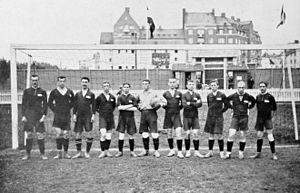
Vassili Pavlovitch Boutoussov est un footballeur russe puis soviétique, né le 7 février 1892 à Saint-Pétersbourg et mort le 28 septembre 1971 à Léningrad. Il est connu comme le premier buteur de l'histoire de la sélection russe. Il prit part à la Première Guerre mondiale, à la guerre civile russe et à la Seconde Guerre mondiale.
Le tournoi de football des Jeux olympiques de 1912 à Stockholm s'est déroulé du 29 juin au 5 juillet 1912. C'est la quatrième fois que le football est au calendrier olympique, mais seulement la deuxième édition officielle après celle de 1908. Bien que le nombre de participants par rapport à la première compétition ait plus que doublé, les trois mêmes équipes sont médaillées et dans le même ordre que quatre ans auparavant. Tout comme la Football Association avait géré la compétition olympique de football 1908 à Londres, la fédération suédoise organise l'événement en 1912.
L'équipe de l'Empire russe de football, créée en 1910 et dissoute en 1914, est la sélection des meilleurs joueurs russes lors des matchs de football masculin, sous l'égide de l'Union de football de toutes les Russies.
L'équipe de Russie de football est la sélection de joueurs russes représentant le pays lors des compétitions internationales de football masculin, sous l'égide de la Fédération de Russie de football.